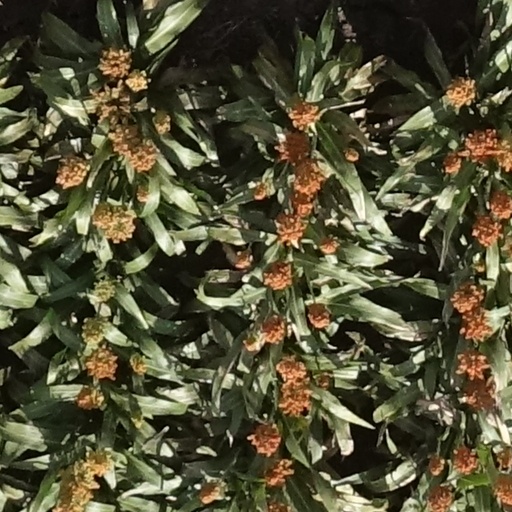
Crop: sorghum